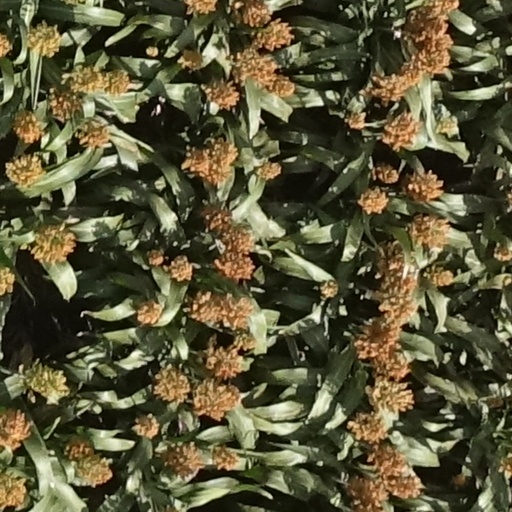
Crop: sorghum